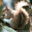
Label: squirrel